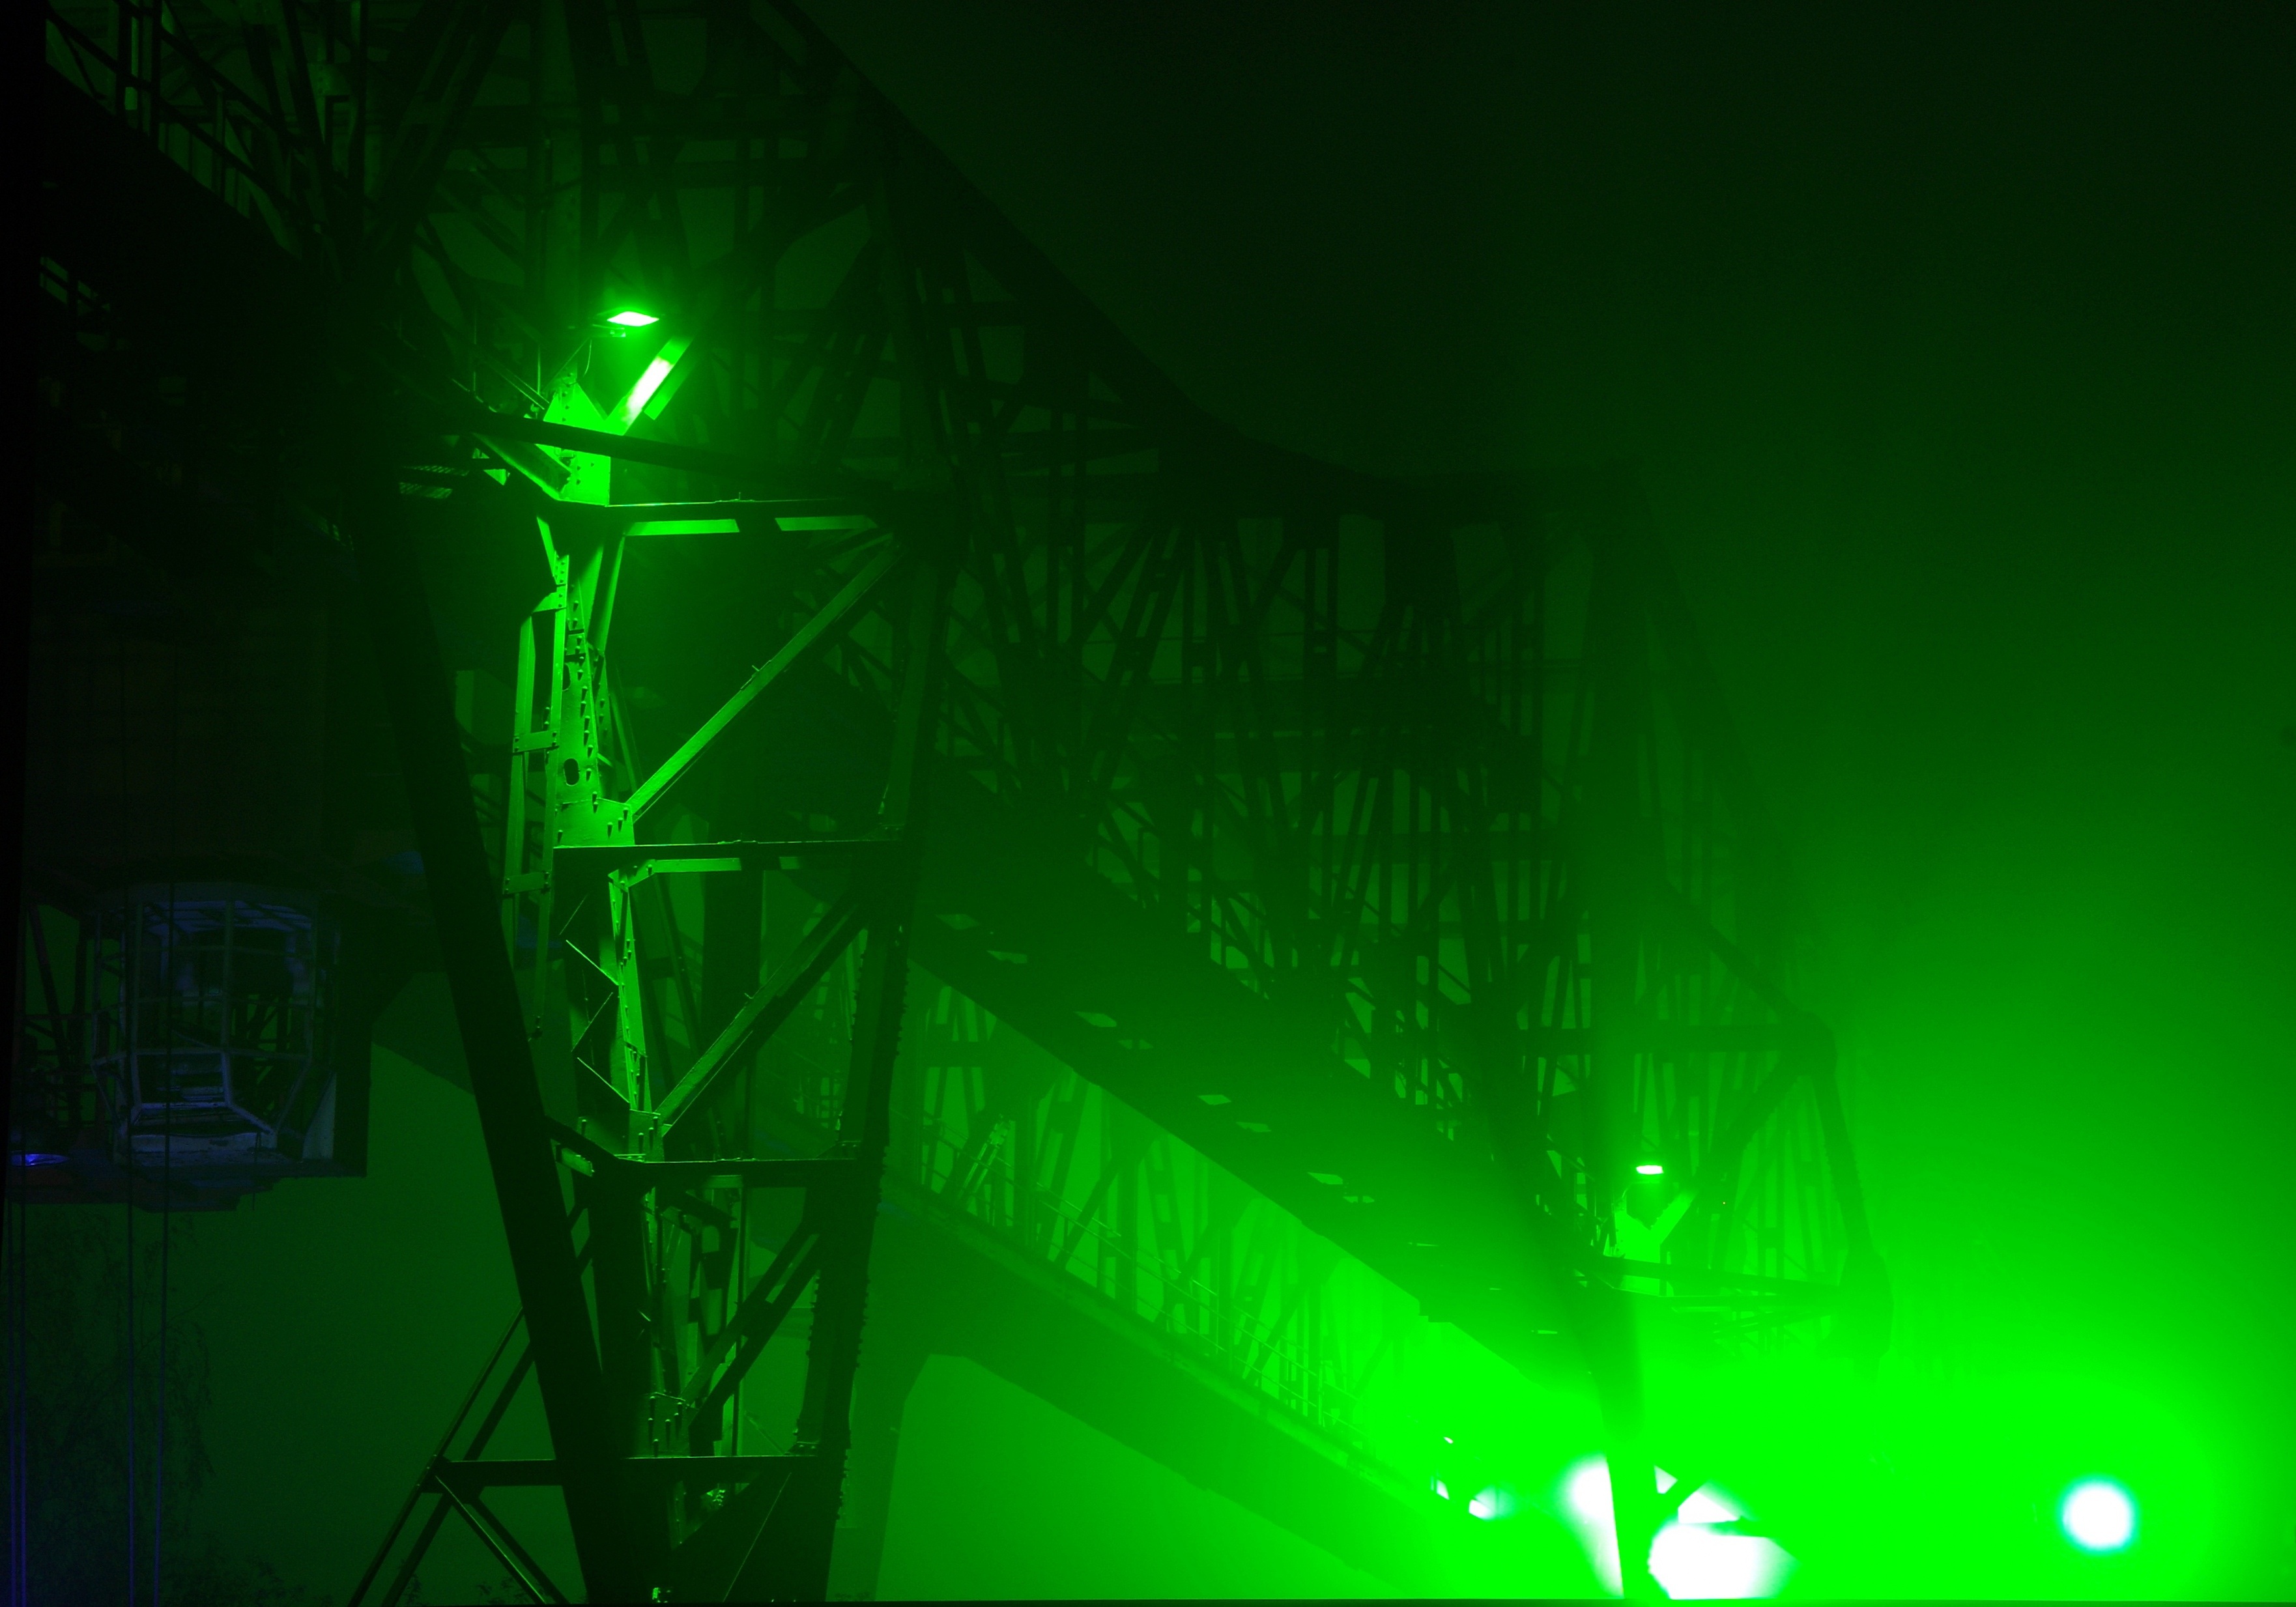
light, technology, night, sunlight, line, green, metal, darkness, industry, street light, lighting, aurora, laser, lens flare, stage, crane, loading, loading crane, load crane, computer wallpaper